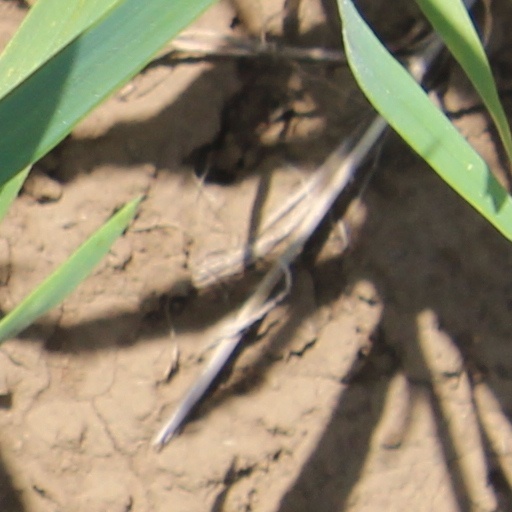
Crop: wheat